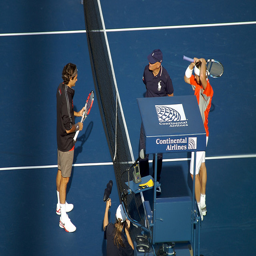
two tennis players and a referee on a blue tennis court
The two tennis players are conversing at the net with an official.
Tennis game halted with players standing with referee
A group of people gather around a tennis net.
A group of people on a court playing tennis.